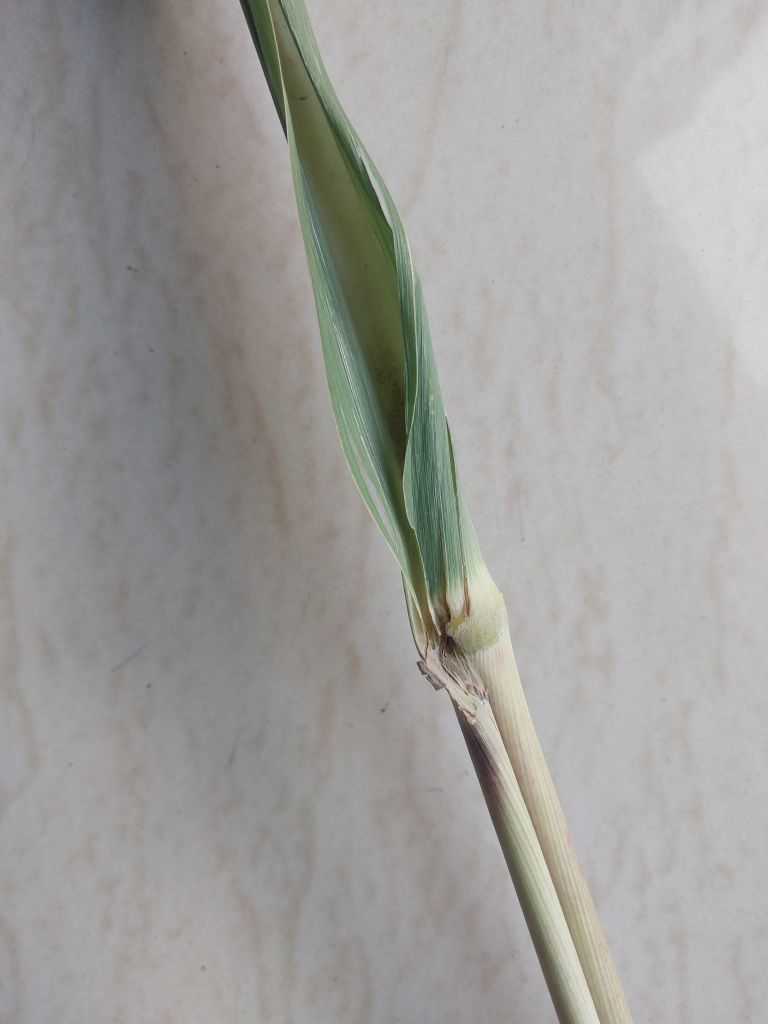
Label: Smut